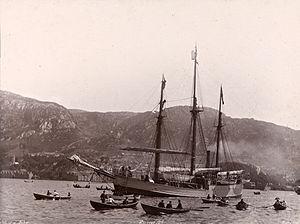
Fridtjof Wedel-Jarlsberg Nansen, né le 10 octobre 1861 à Store Frøen près de Christiania en Norvège et mort le 3 mai 1930 dans sa propriété de Polhøgda à Lysaker dans la commune de Bærum, est un explorateur polaire, scientifique, homme d'État et diplomate norvégien.
Avril : au Bengale, le bactériologiste Waldemar Haffkine, membre de l’Institut Pasteur, commence une campagne de vaccination. Il vaccine 45 000 personnes avec une forme atténuée du bacille du choléra après avoir testé le vaccin sur lui-même. Il parvient ainsi à réduire le taux de mortalité de 75 % parmi les personnes qui ont été inoculées.
L’expédition Fram est une expédition maritime menée dans l'océan Arctique par le Norvégien Fridtjof Nansen à bord du navire Fram entre 1893 et 1896. Nansen et son équipage ont tenté d'atteindre le pôle Nord en utilisant la dérive de la banquise créée par le courant marin de l'océan Arctique.